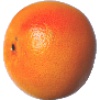
Label: Grapefruit Pink 1